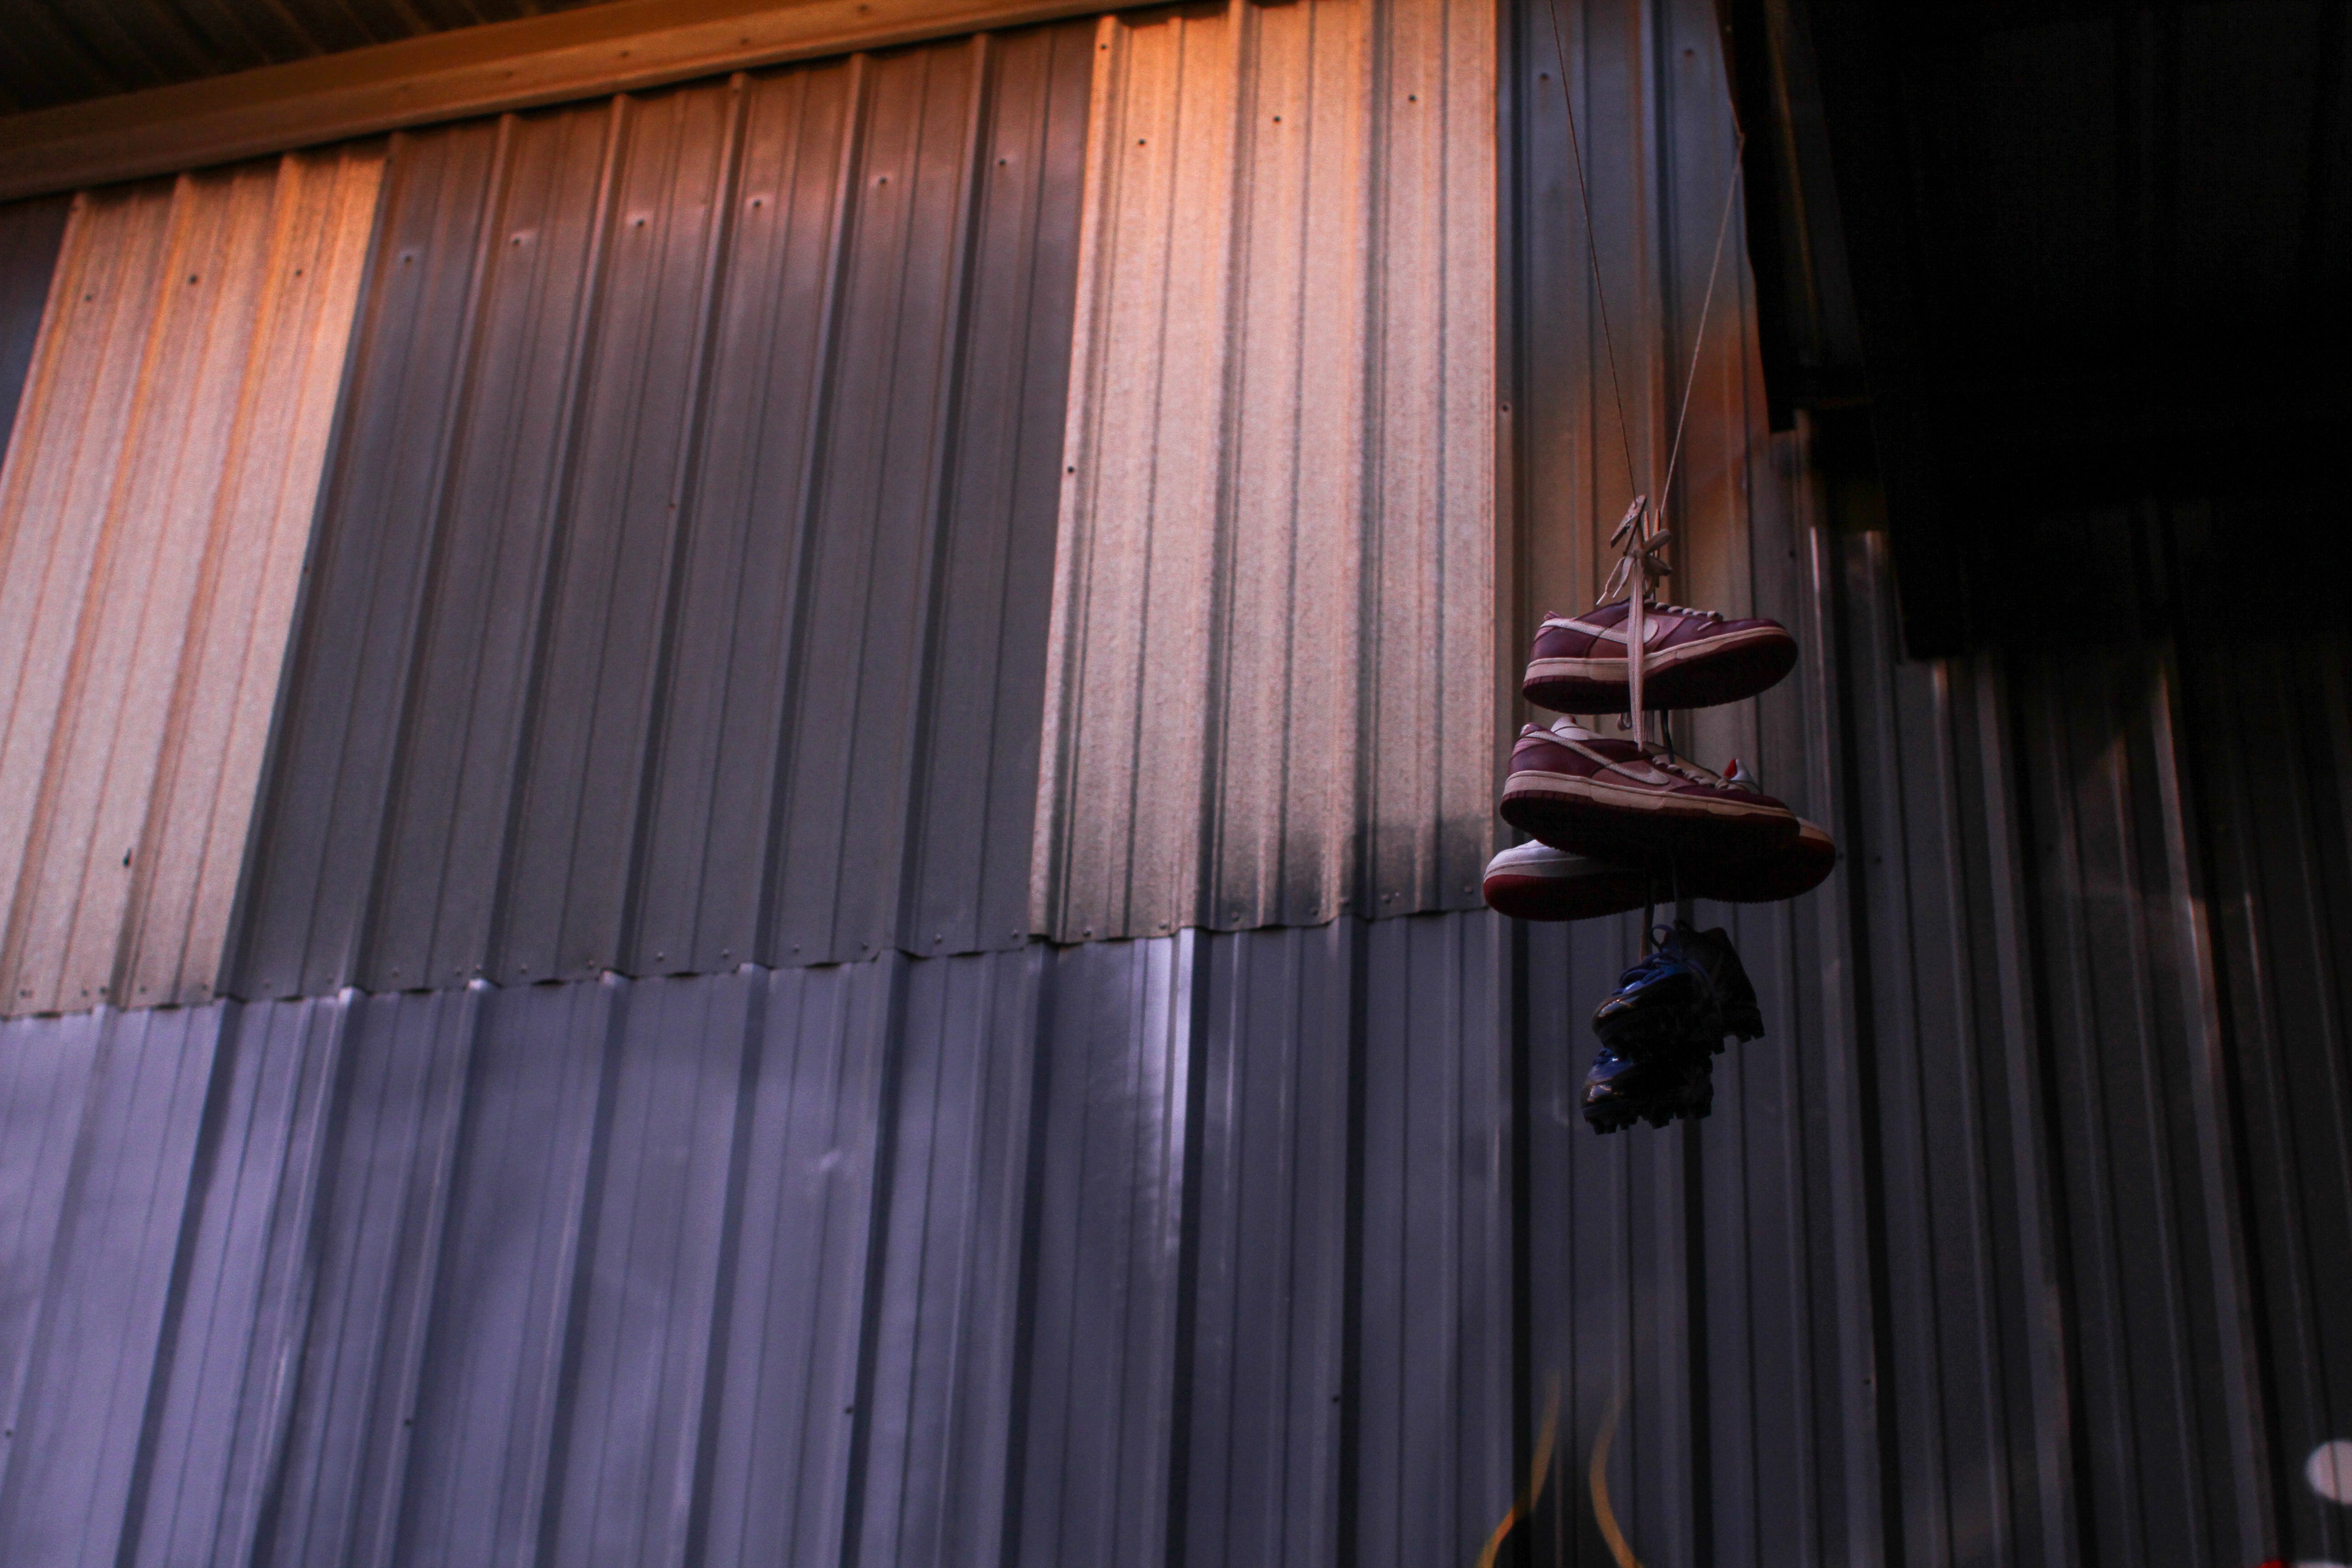
light, window, wall, color, curtain, blue, material, interior design, textile, stage, screenshot, window covering, window treatment